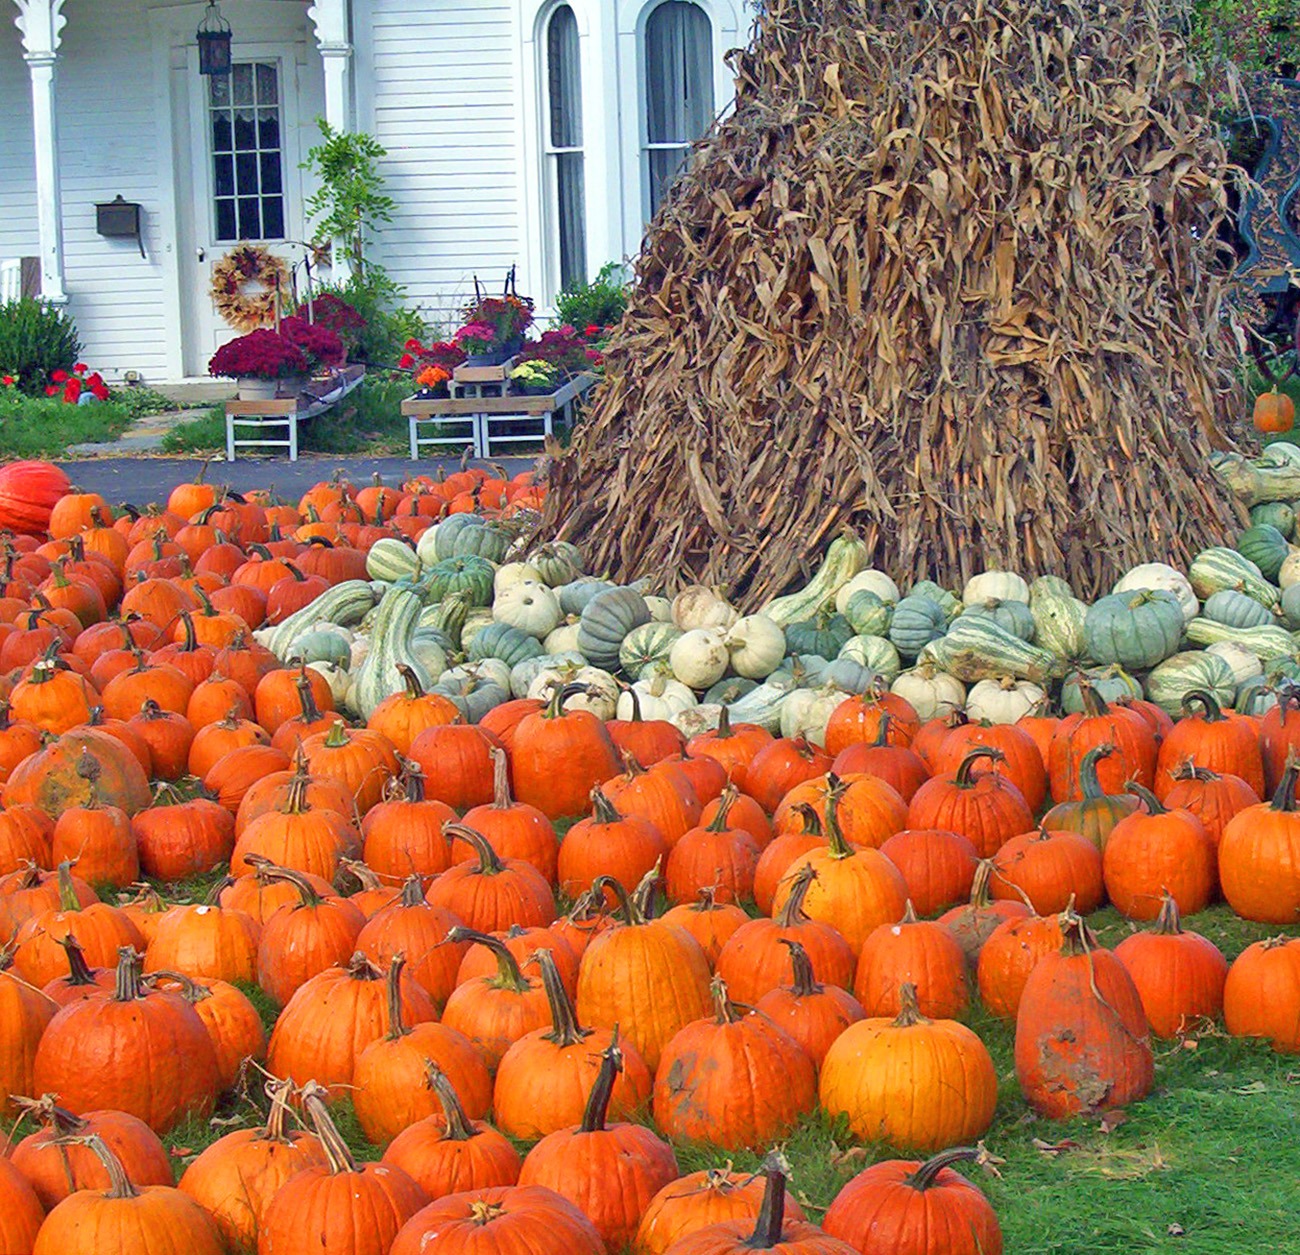
plant, house, fall, flower, food, produce, vegetable, autumn, pumpkin, halloween, corn, flowers, stalks, calabaza, pumpkins, gourds, winter squash